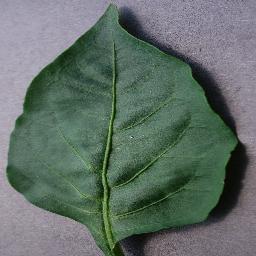
Label: Pepper,_bell___healthy